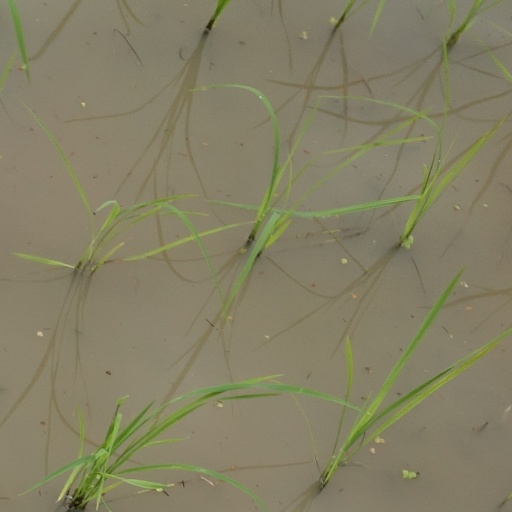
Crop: rice